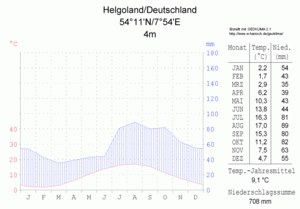
Heligoland est un archipel d'Allemagne situé dans le sud-est de la mer du Nord. Composé de deux îles voisines, Heligoland et Düne, il est habité par environ 1 150 personnes. L'archipel a appartenu successivement au Danemark puis au Royaume-Uni qui le cède à l'Allemagne en 1890 en vertu du traité Heligoland-Zanzibar. Bien que constituant une commune d'Allemagne de l'arrondissement de Pinneberg du Land de Schleswig-Holstein, Heligoland n'est soumis ni au droit de douane de l'Union européenne ni au régime fiscal allemand.